Hartington City Hall and Auditorium

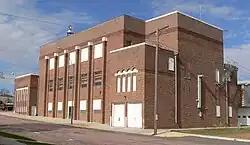
The south facade descends from front (west) to back (east) along Centre Street. The armory was in the basement, city offices were in the wing in front, the auditorium in the main box in the center, with the stage behind it, directly above the fire house (the two large doors).

The leaders of Hartington would have been familiar with these and other Steele-designed Prairie School style buildings; there would be no surprise in what they were getting. What is surprising is that they agreed to the progressive design. There was considerable public outcry against the Woodbury County Courthouse just five years earlier (including demands from one group for “a courthouse of ordinary and usual design”), but no record of dissent in Hartington. This design “as compared to other known civic buildings in the surrounding counties, stands as a progressive building in an otherwise conservative community.”